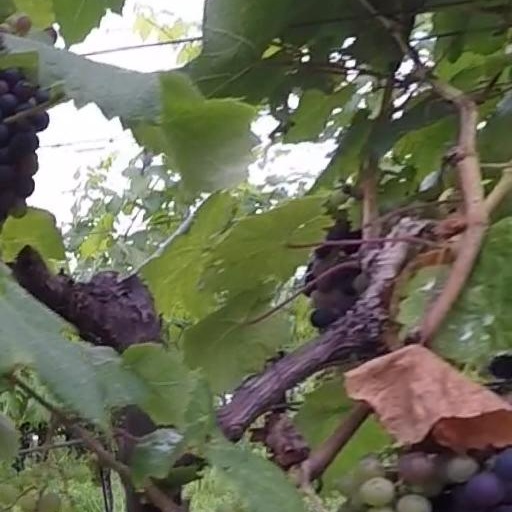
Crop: grape